Hillfort

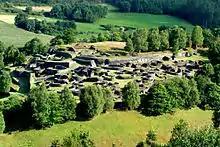
Hillfort at Coaña, Asturias, Spain

Bronze Age and Iron Age hillforts are widely found in Ireland, with more than 500 identified in Ireland and Northern Ireland. They are large circular structures between 1 and 40 acres (most commonly 5–10 acres) in size, enclosed by a stone wall or earthen rampart or both. These would have been important tribal centres where the chief or king of the area would live with his extended family and support themselves by farming and renting cattle to their underlings.